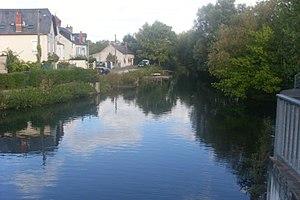
La Voiselle à Bourges
La Voiselle est une rivière française qui se jette dans l'Yèvre à Bourges. Elle forme les marais de Bourges.